IMSA SportsCar Championship

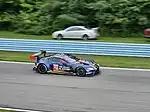
An Aston Martin Vantage AMR GT3 GTD Pro at Sahlen's Six Hours of the Glen.

A class introduced since 2019 after being split from the DPi class (2019–2022), it features pro-am driver lineups. The class features cars built by Automobile Club de l'Ouest's (ACO) 4 licensed manufacturers (Riley-Multimatic, Ligier, Oreca and Dallara) to the specifications of the FIA/ACO 2017 Global LMP2 regulations.